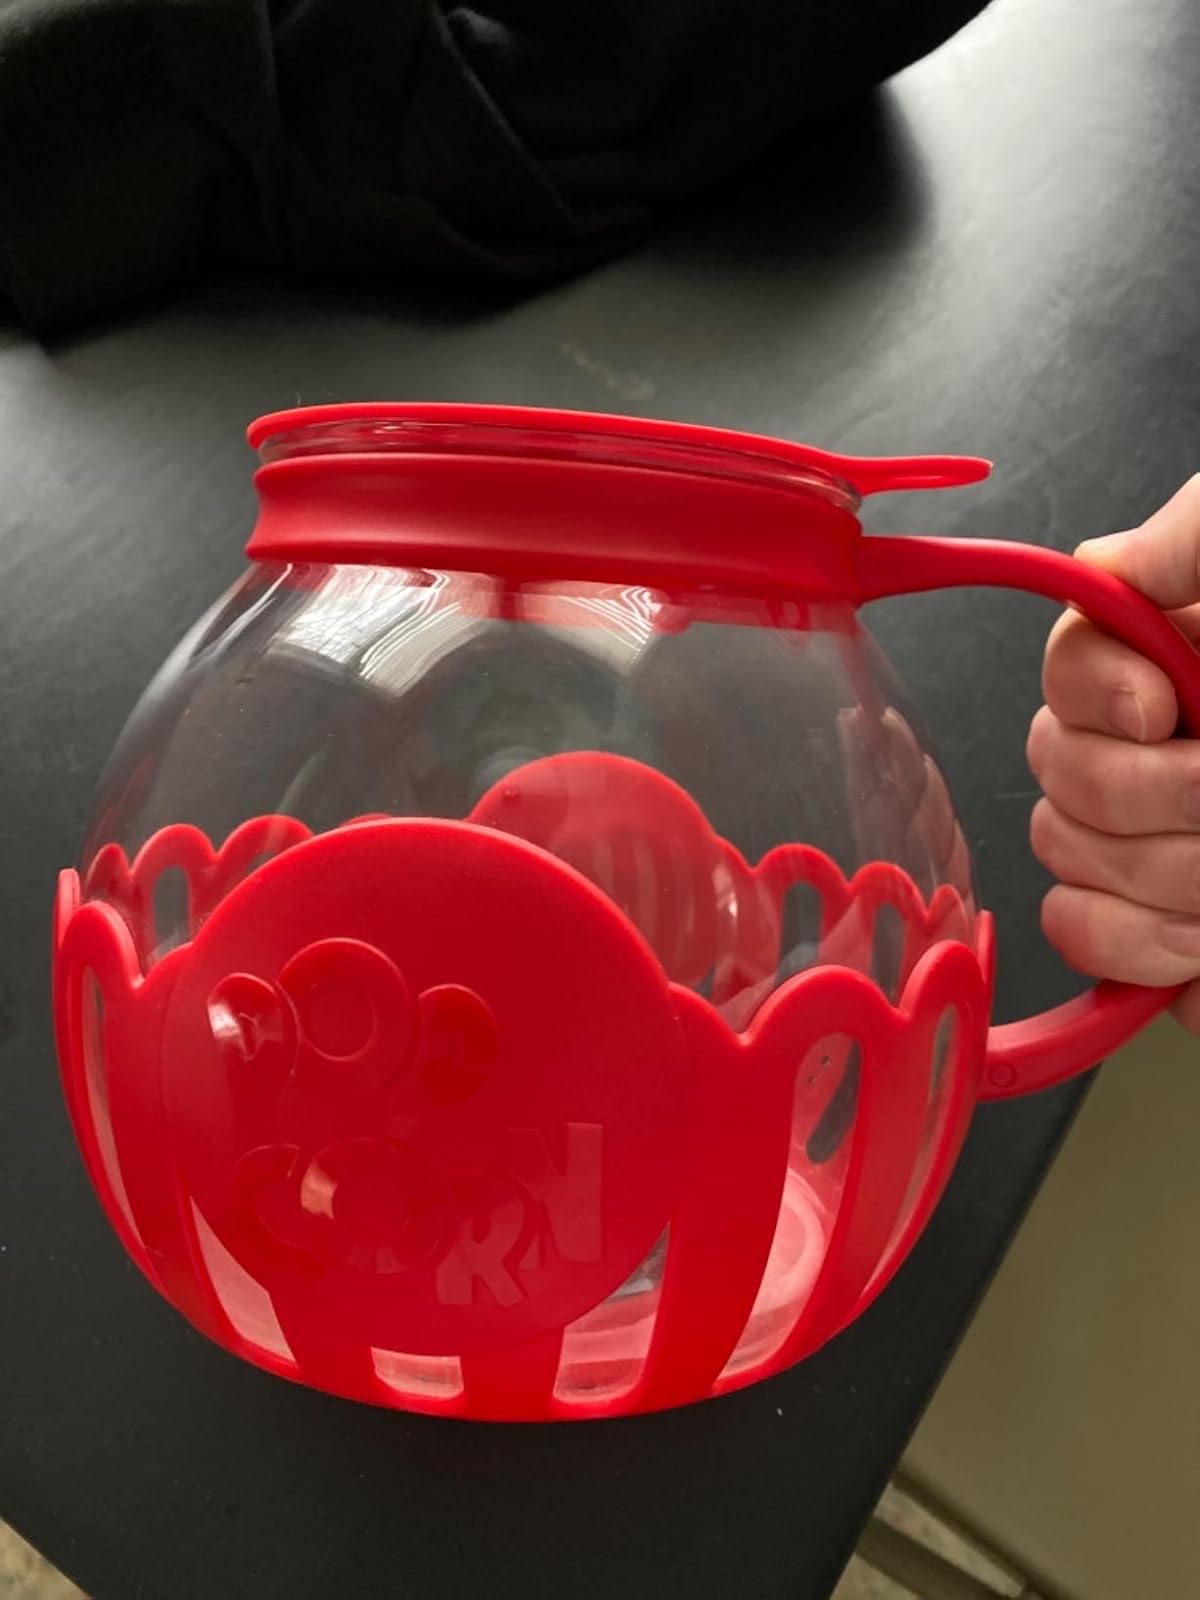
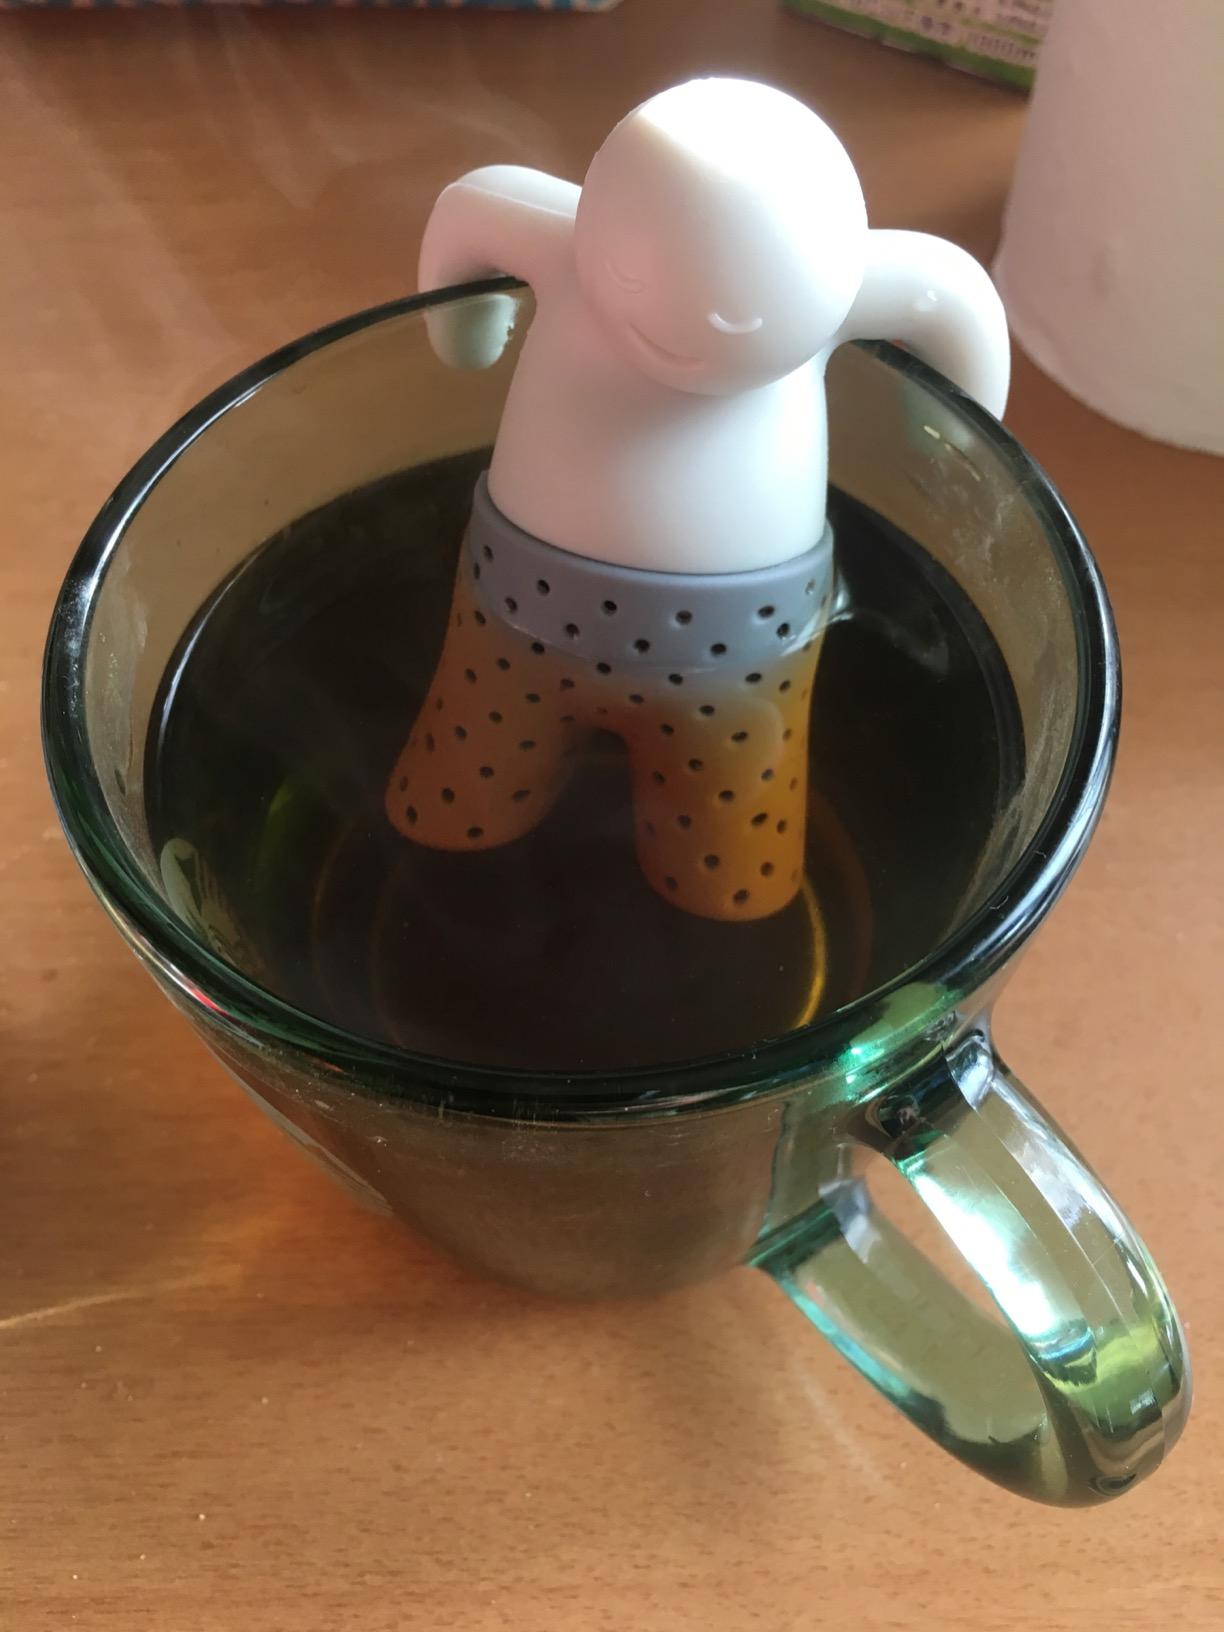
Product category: items_tea
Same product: no